Acre, Israel

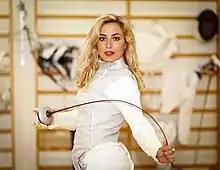
Delila Hatuel, foil fencing Olympic athlete.

The city's football team, Hapoel Acre F.C., is a member of the Israeli Premier League, the top tier of Israeli football. They play in the Acre Municipal Stadium which was opened in September 2011. At the end of the 2008–2009 season, the club finished in the top five, and was promoted to the top tier for a second time, after an absence of 31 years.